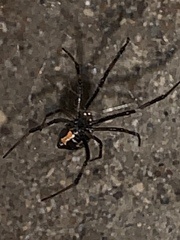
Species: Lactrodectus_hesperus